Question: Please indicate a possible affordance area of baseball bat that can be used for holding
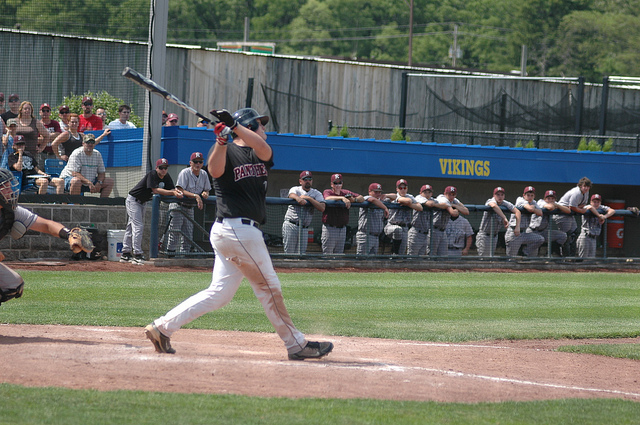
Answer: [199.5, 102.5, 245.5, 155.5]